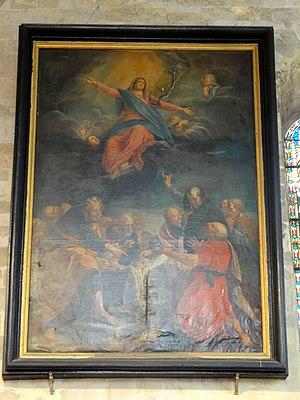
Tableau représentant l'Assomption de Marie, œuvre de 1772 attribuée à Louis Bar(r)ere, et considérée comme copie interprétée d'une autre œuvre peinte par Laurent de la Hyre en 1635 et aujourd'hui au musée du Louvre.
L'église Notre-Dame-de-l'Assomption est une église catholique paroissiale située à Auvers-sur-Oise, dans le département français du Val-d'Oise et la région Île-de-France. Elle a été fondée vers la fin du XIᵉ siècle par Philippe Iᵉʳ, puis reconstruite sous l'impulsion d'Adélaïde de Savoie qui réside souvent dans le manoir royal au nord de l'église après le décès de son époux Louis VI en 1137. Cette reconstruction commence par les parties orientales et s'achève par la nef, qui présente une élévation sur trois niveaux avec triforium. Elle se fait dans le style roman tardif encore manifeste dans les chapiteaux, basculant rapidement vers le style gothique naissant avec des fenêtres en arc brisé et des voûtes d'ogives. L'absidiole au nord est encore purement romane, mais elle n'est sans doute pas antérieure à 1137. Deux fenêtres du chevet sont remaniées au XIIIᵉ siècle dans le style gothique rayonnant, ce qui accentue l'écart stylistique de ces deux parties en réalité contemporaines. L'église Notre-Dame traverse les siècles sans subir de dommages notables lors des guerres, et la seule transformation entreprise est l'ajout de la chapelle de la Vierge peu avant le milieu du XVIᵉ siècle.